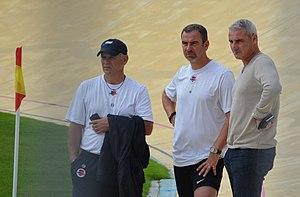
Patrice Garande (entraîneur), Jean-Marie Huriez (entraîneur adjoint) et Alain Caveglia (directeur sportif) photographiés lors d'un match amical de la réserve du Stade Malherbe de Caen face au Stade rennais.
Le Stade Malherbe Caen Calvados Basse-Normandie est un club de football français basé à Caen et fondé en 1913. Il tire son appellation du lycée Malherbe, dont il fut à l'origine une section sportive ; le lycée Malherbe porte lui-même le nom du poète François de Malherbe.
Patrice Garande, né le 27 novembre 1960 à Oullins dans le Rhône, est un footballeur puis entraîneur français.
La saison 2015-2016 de l'Olympique lyonnais est la soixante-sixième de l'histoire du club. Le club sort d'une saison réussie avec une seconde place en championnat, qui lui permet de revenir en Ligue des champions.